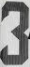
Number: 3